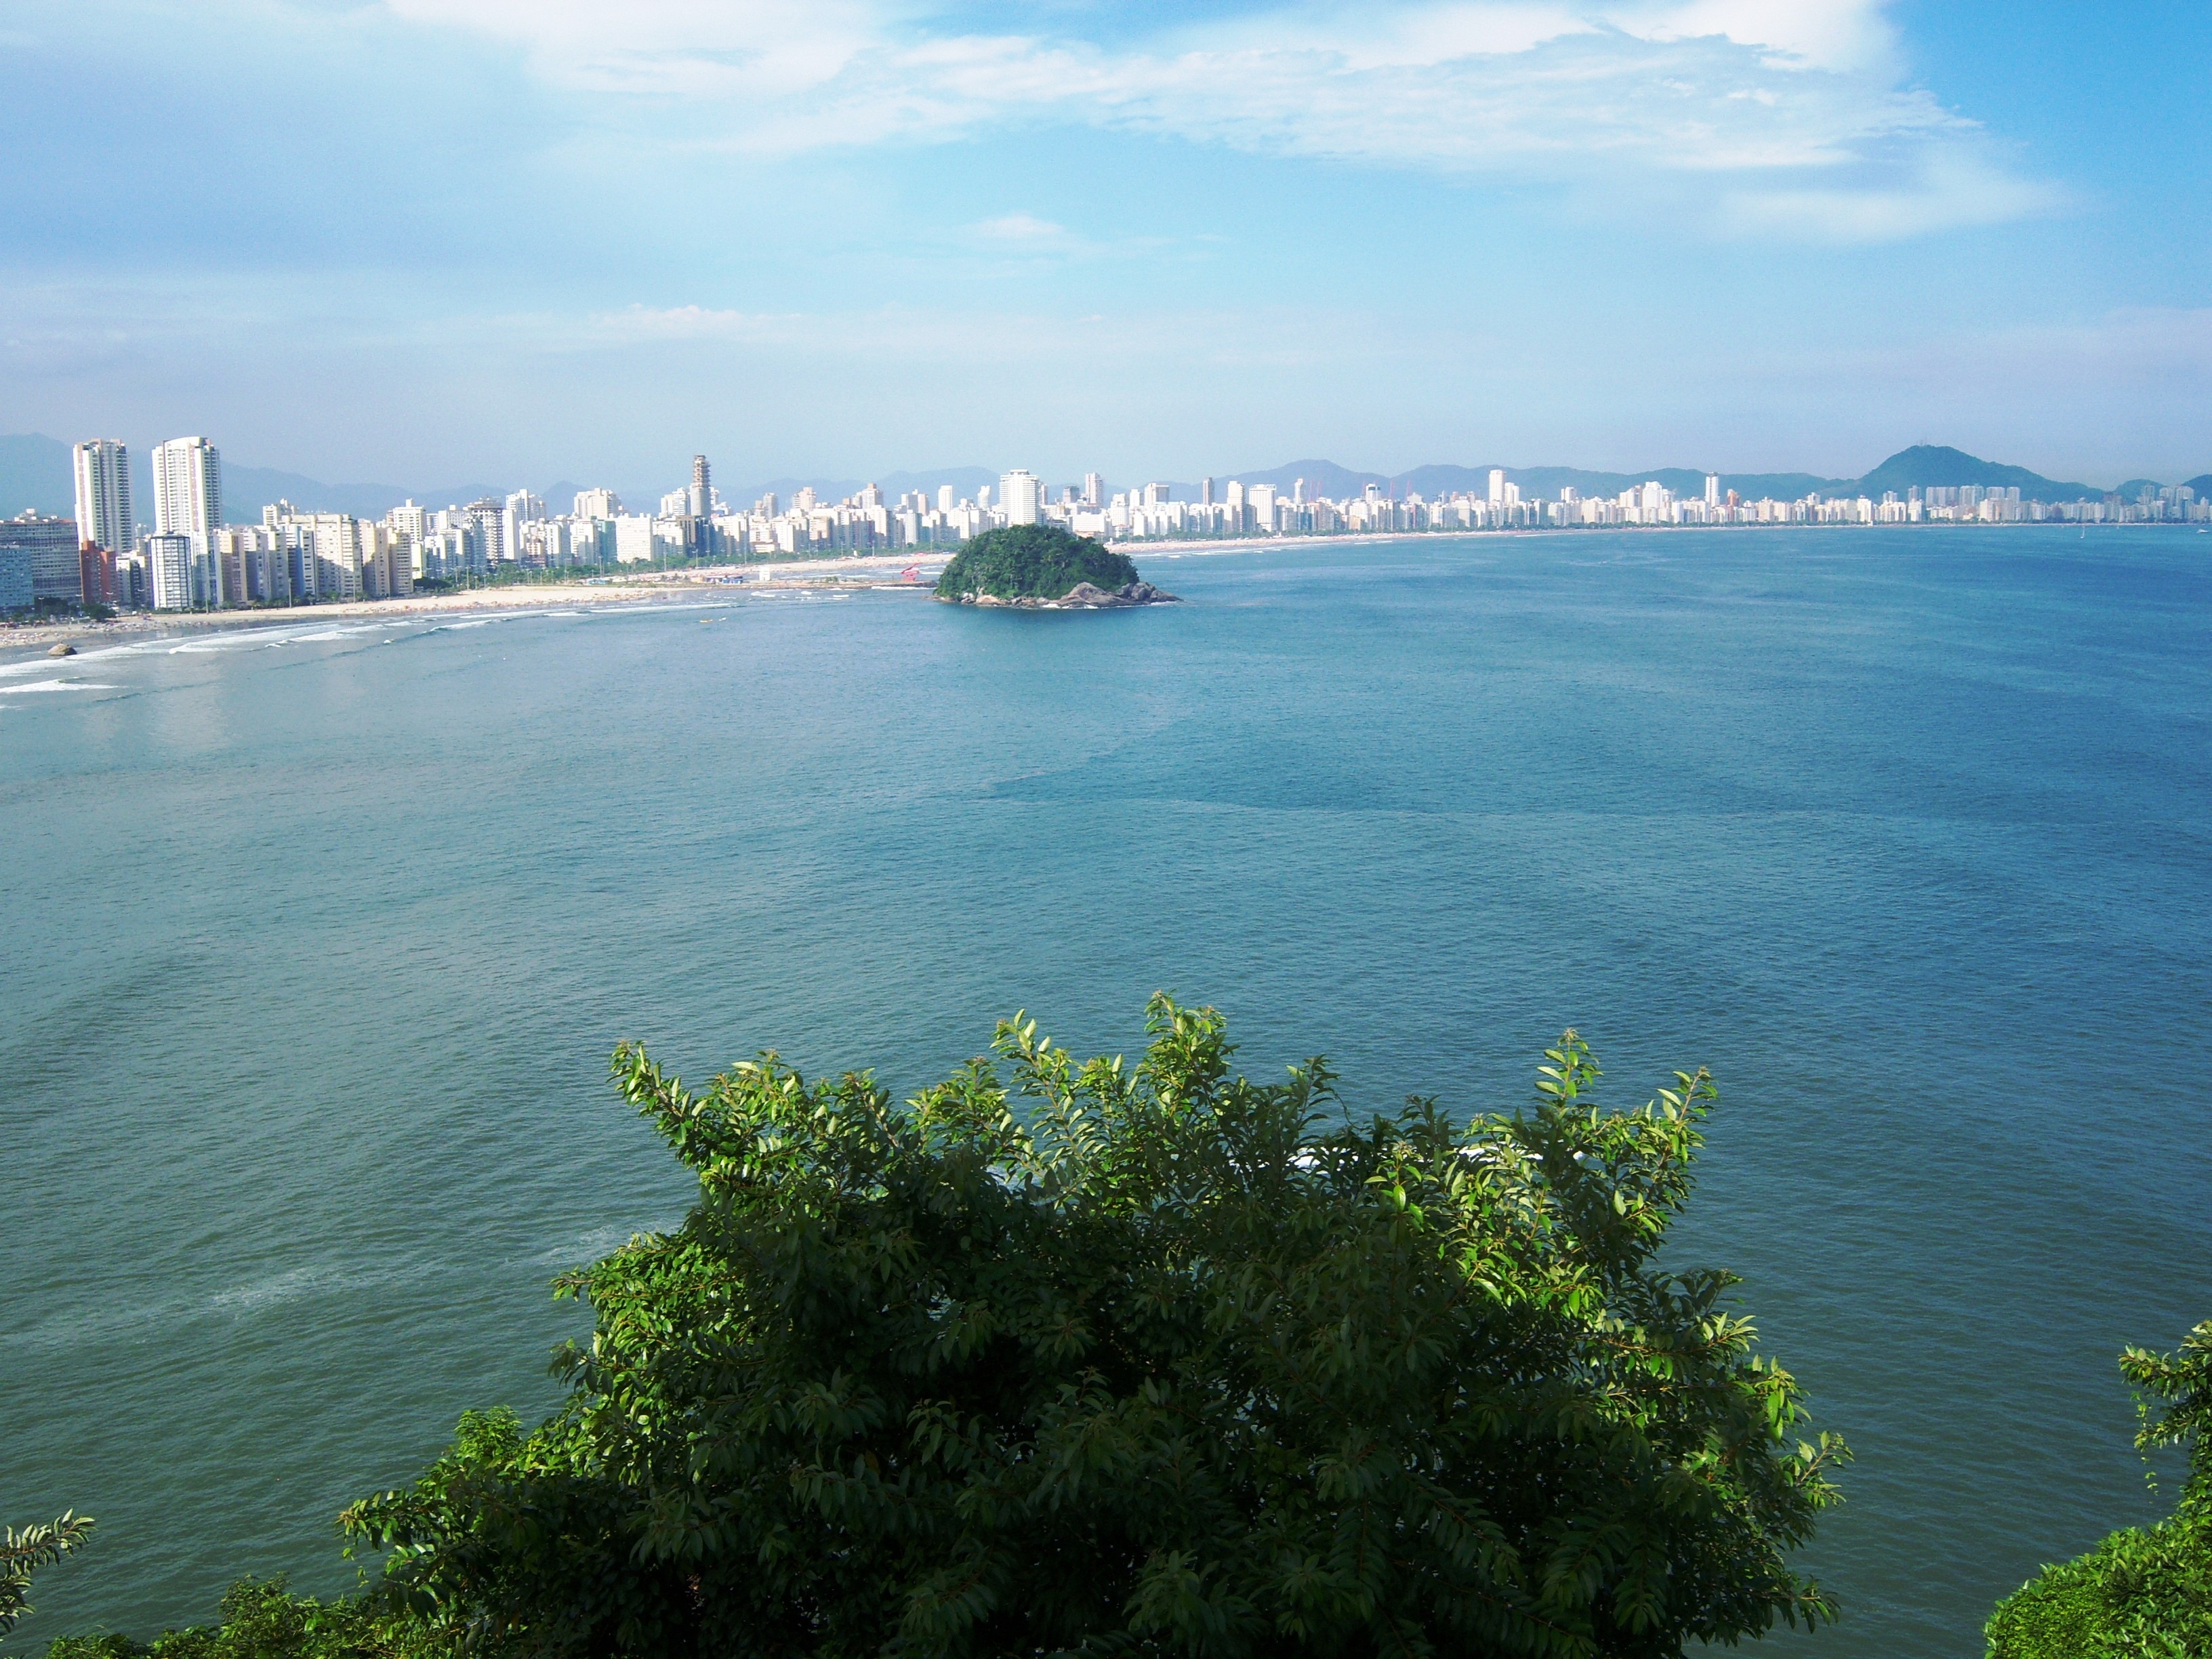
sea, coast, water, ocean, horizon, sky, skyline, shore, river, vacation, cliff, bay, reservoir, terrain, body of water, life, mar, joy, cape, islet, fullness, s o vicente